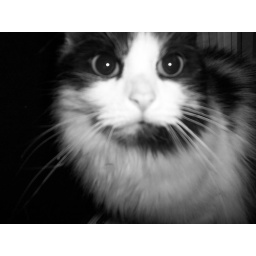
My cat in black and white.